2013 ToyotaCare 250

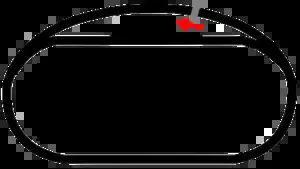
The layout of Richmond International Raceway, the venue where the race was at.

Richmond International Raceway (RIR) is a 3/4-mile (1.2 km), "D"-shaped, asphalt race track located just outside Richmond, Virginia in Henrico County. It hosts the Monster Energy NASCAR Cup Series and Xfinity Series. Known as "America's premier short track", it formerly hosted a NASCAR Camping World Truck Series race, an IndyCar Series race, and two USAC sprint car races.